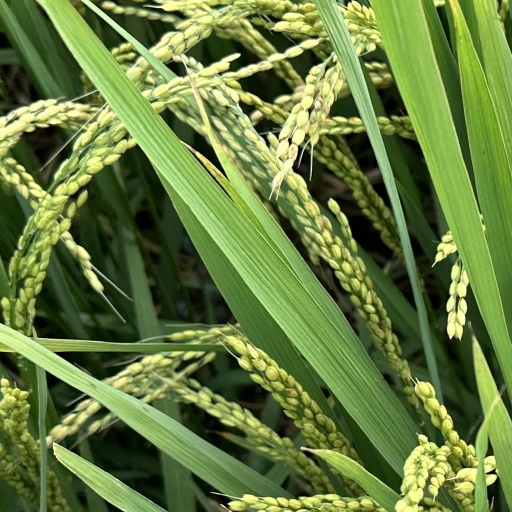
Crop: rice